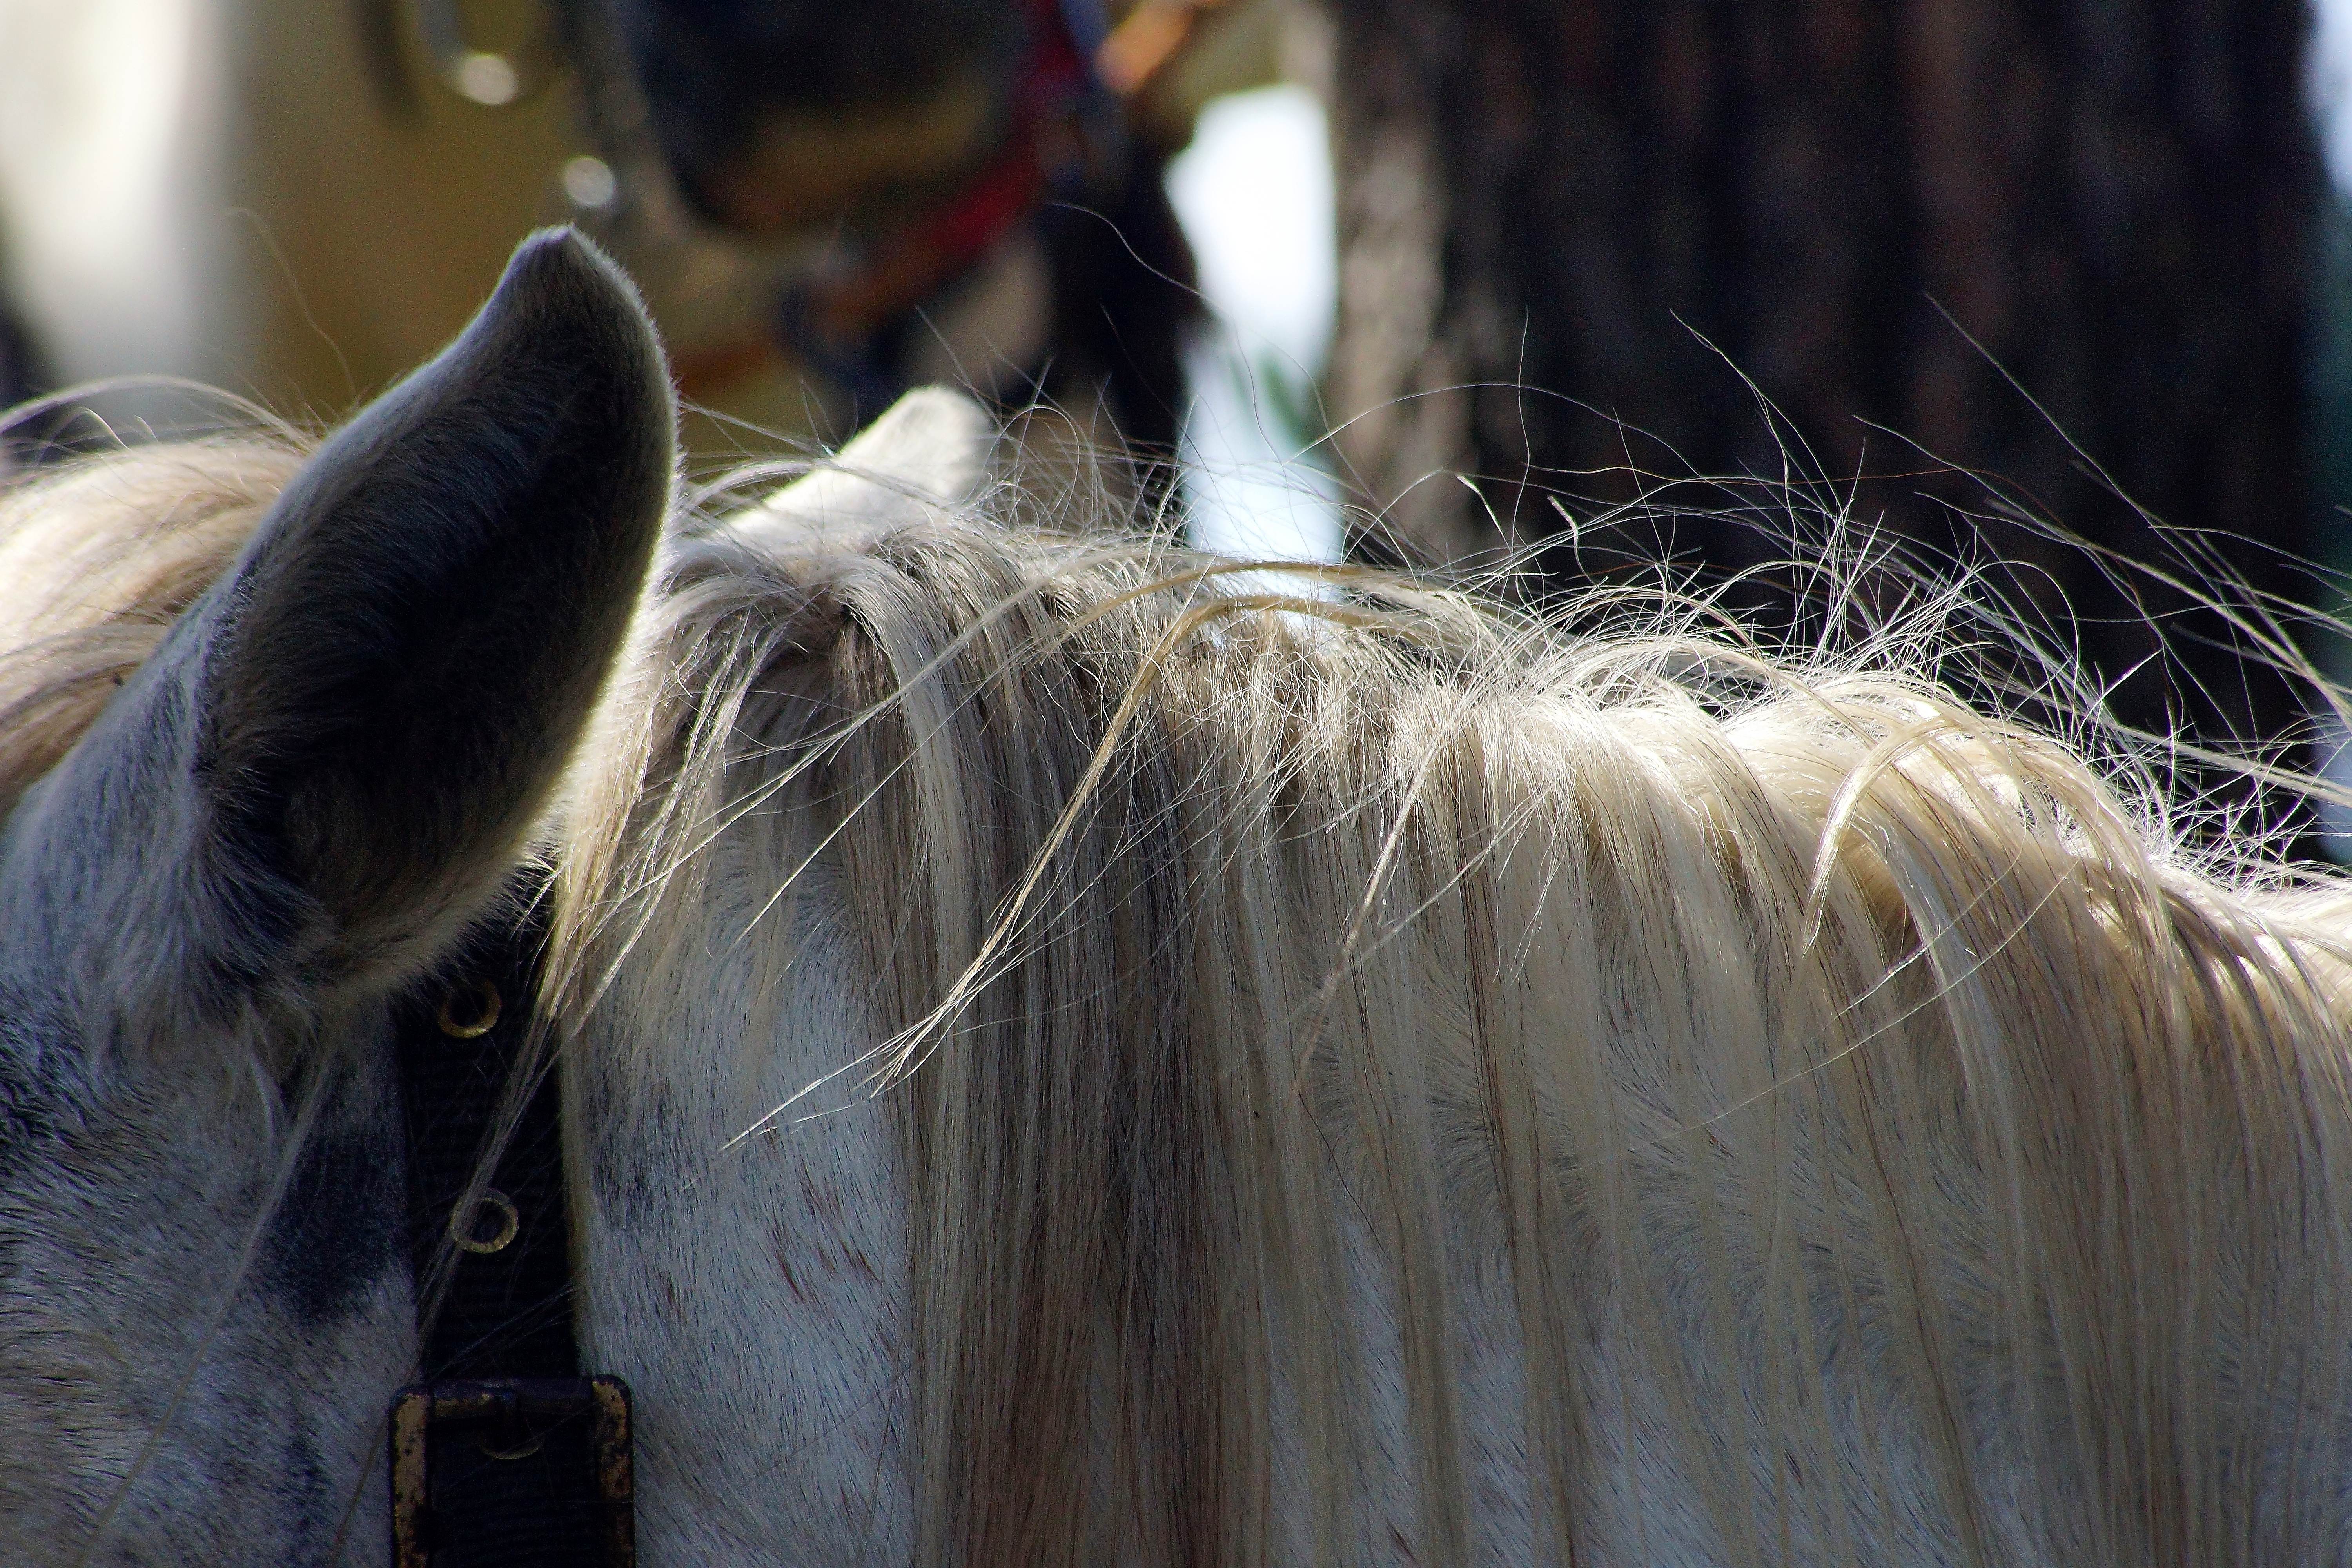
landscape, winter, fur, horse, mammal, mane, close up, goats, spain, head, galicia, pontevedra, paisajes, espana, ggl1, gaby1, alama, sonyslta77v, tamron55200, romer a, santamari a, horse like mammal